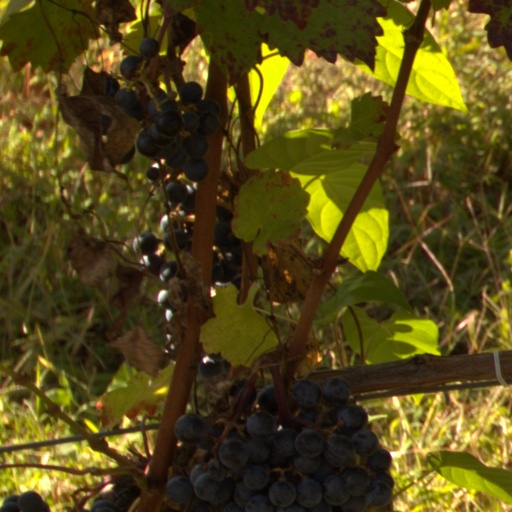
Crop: grape